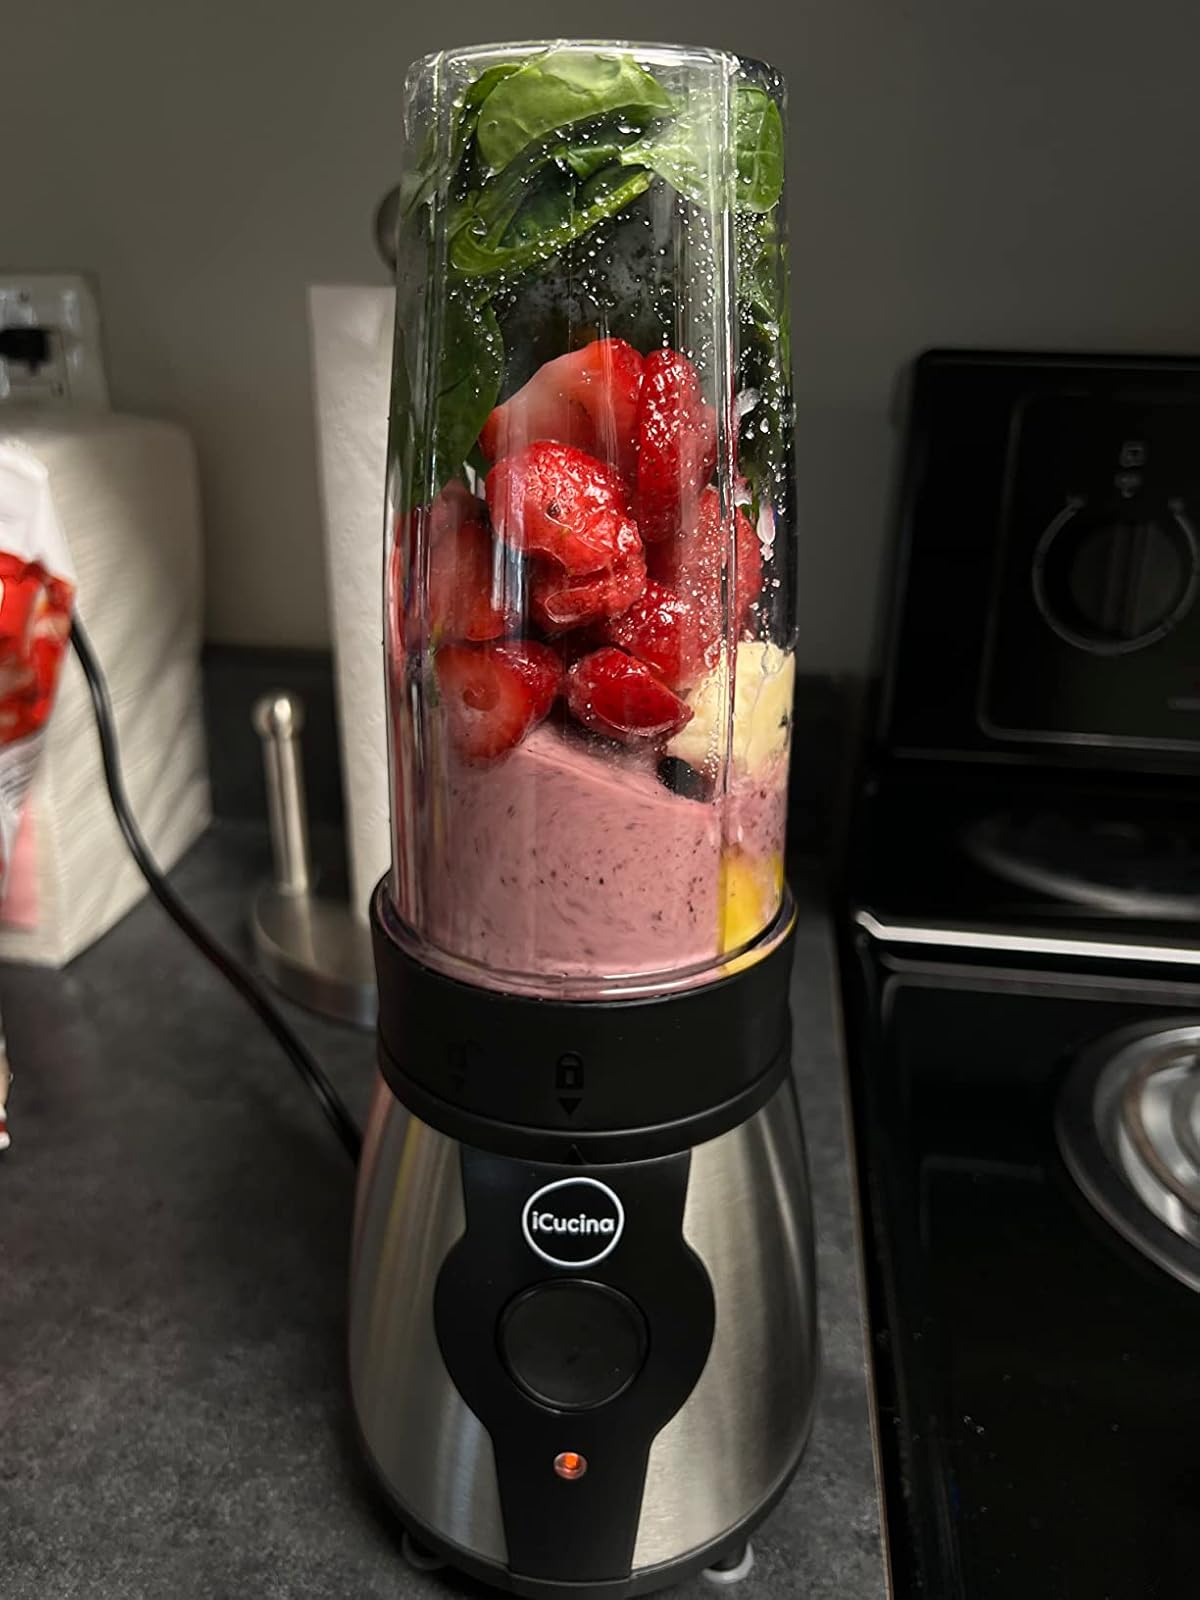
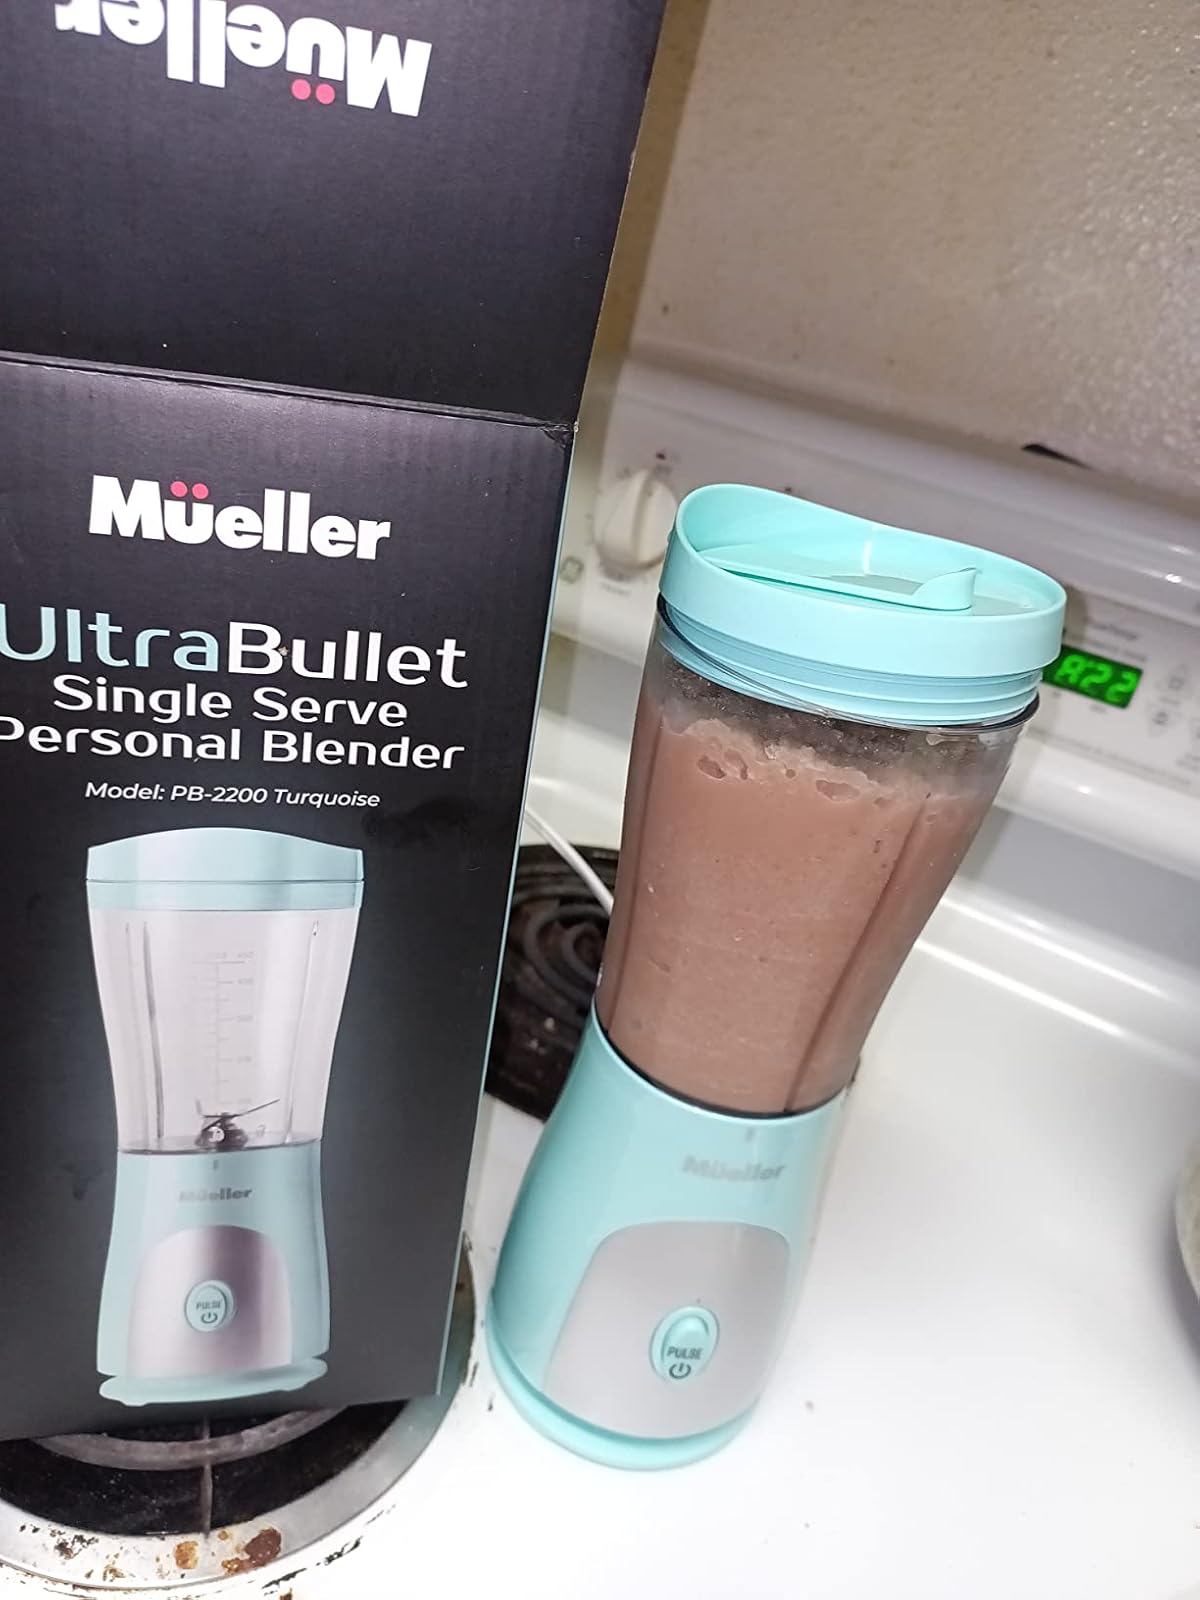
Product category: items_blender
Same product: no